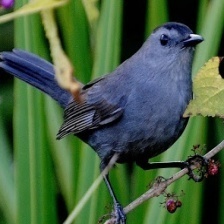
Species: GRAY CATBIRD
Scientific name: DUMETELLA CAROLINENSIS